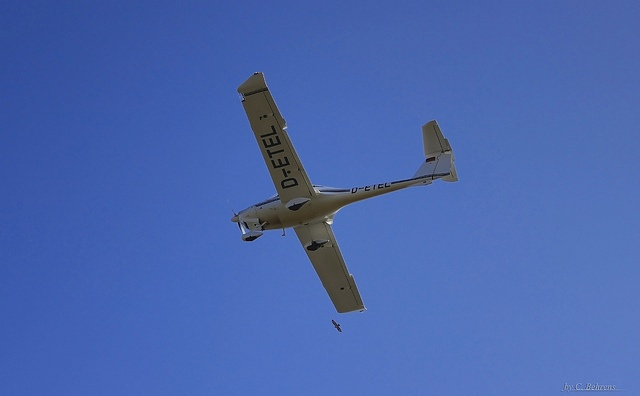
A small airplane is in the air against a blue sky.
A small plane flys through the blue sky.
A small plane flying overhead with a clear sky
A plane flying high up in the sky.
There is a small plane flying in the air.